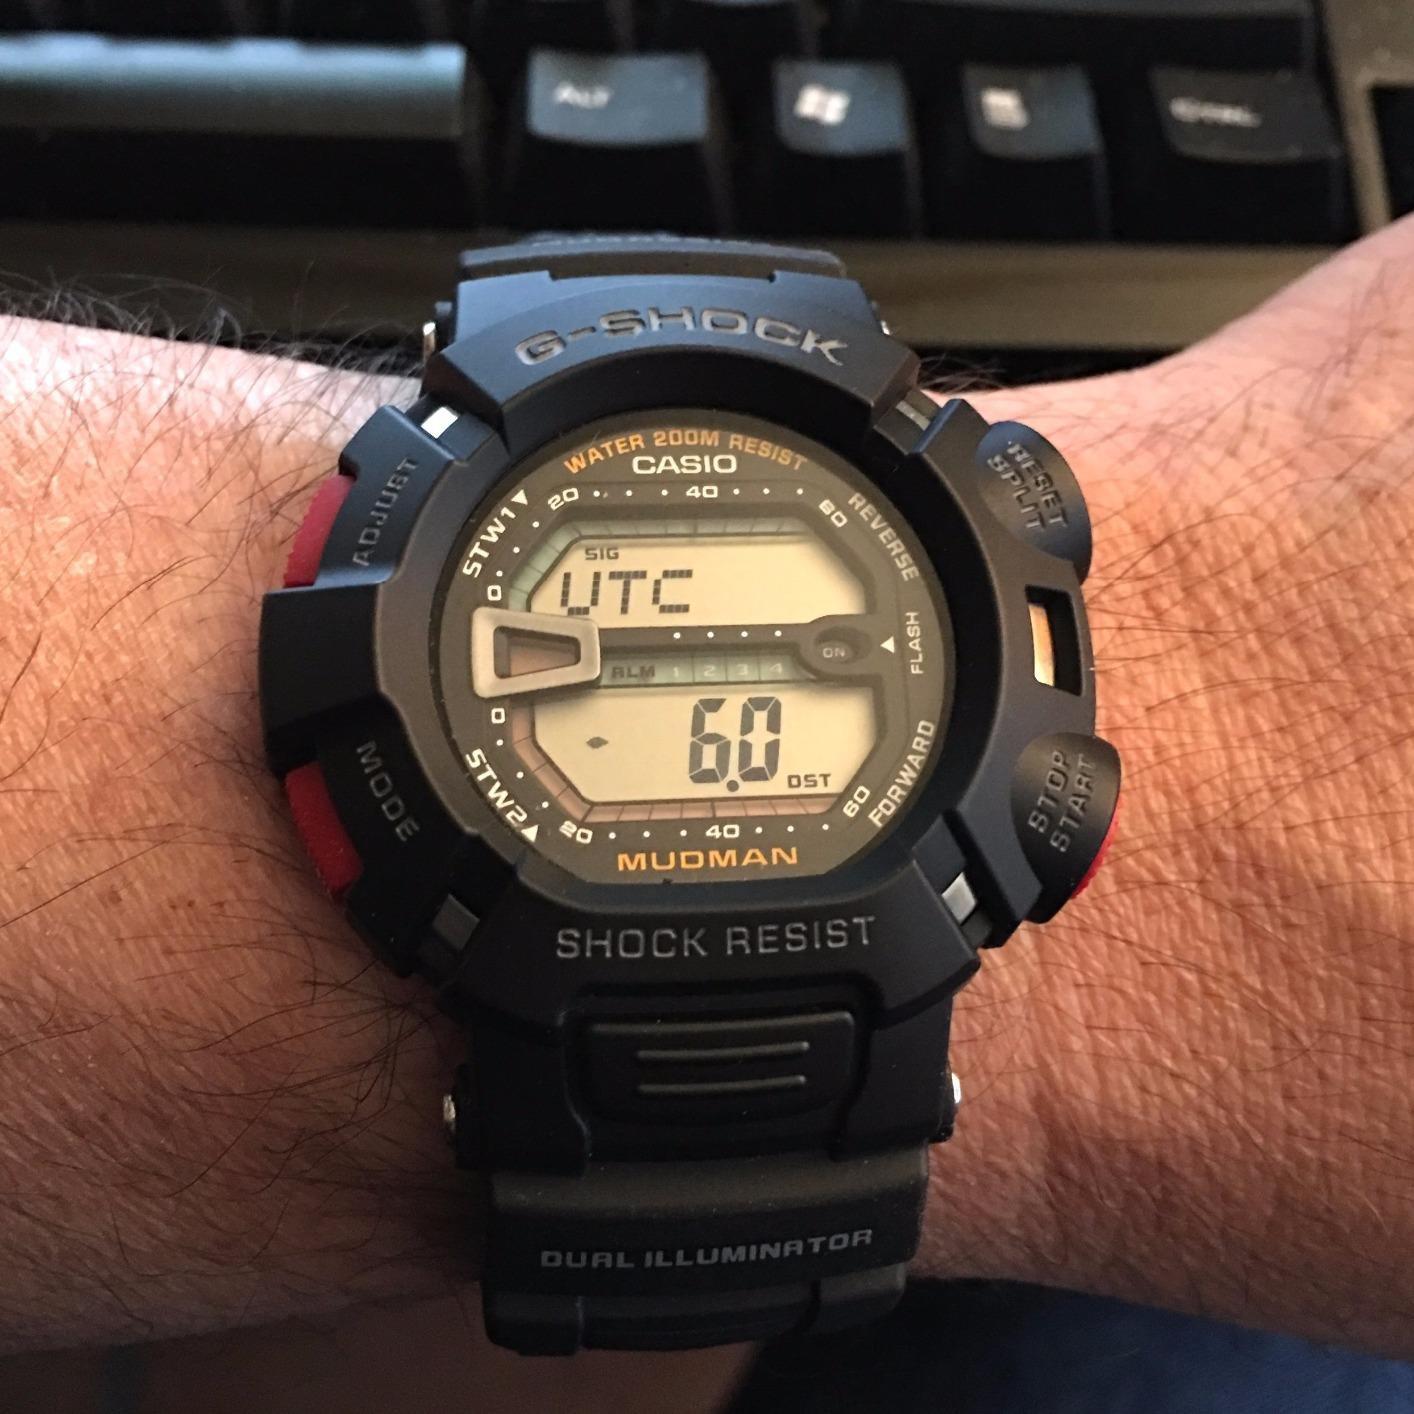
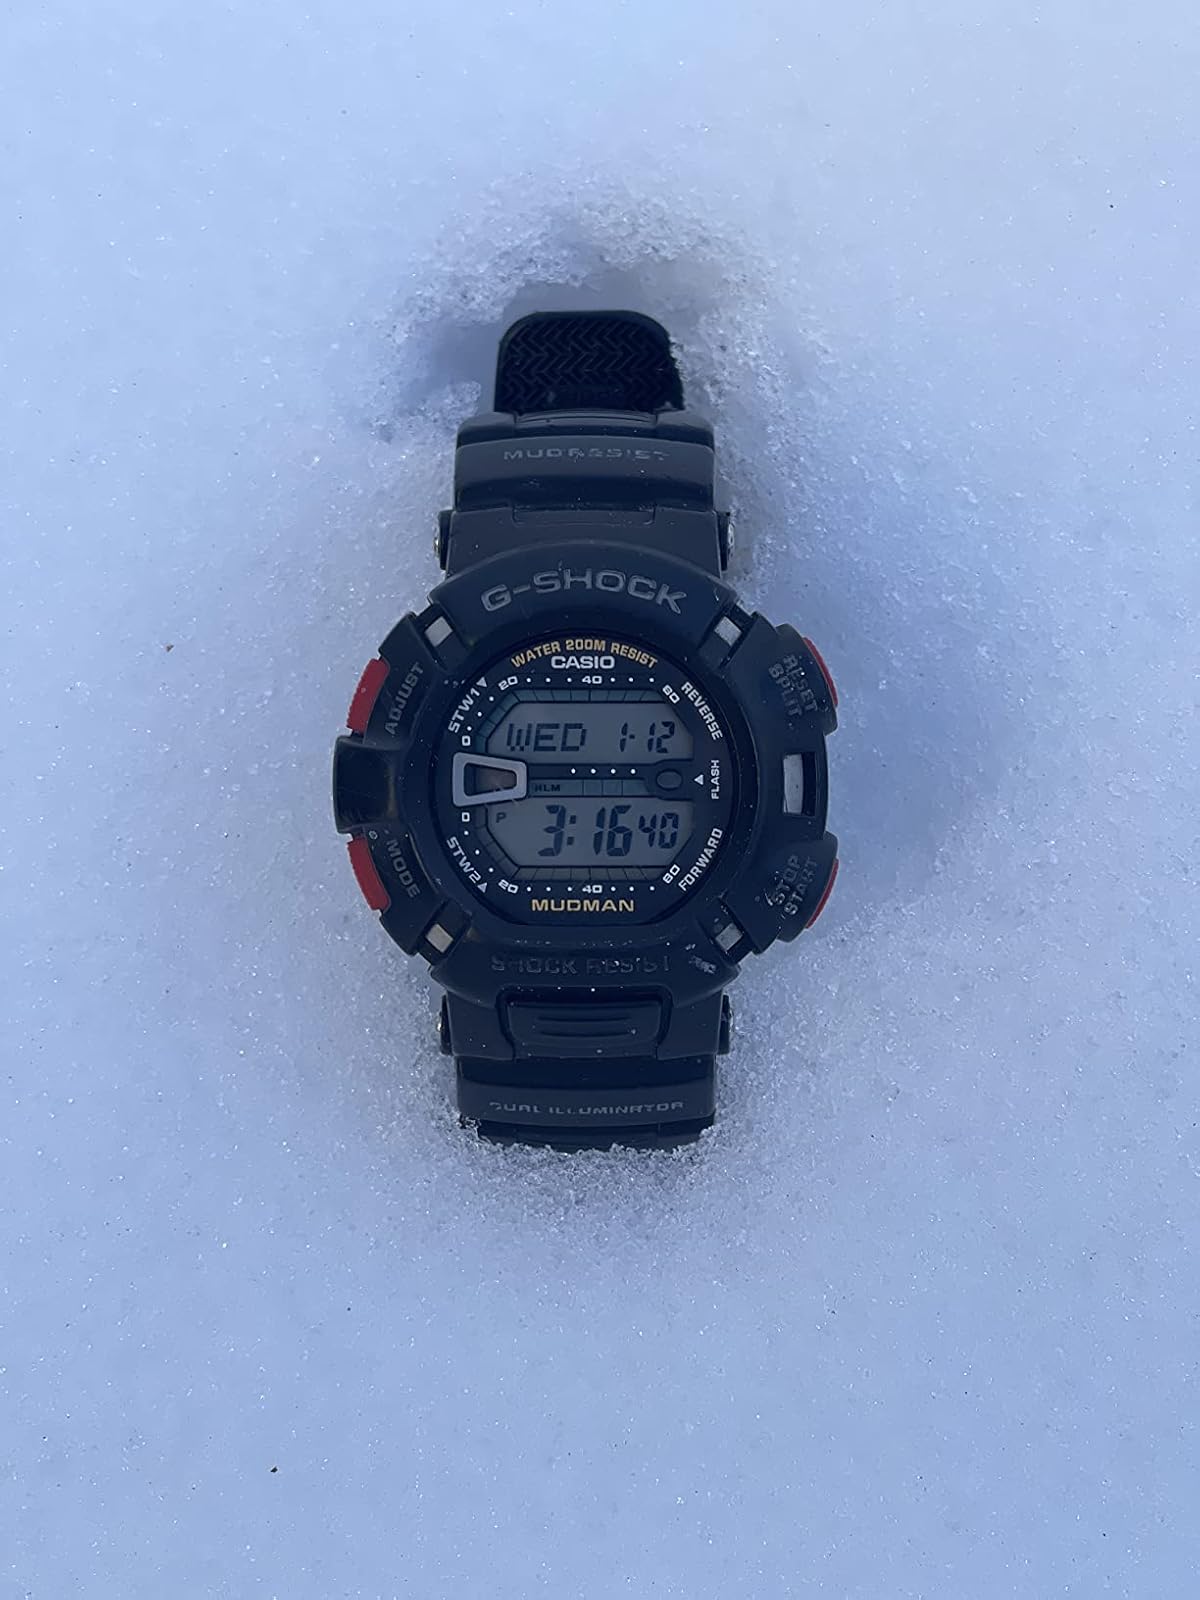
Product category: accessories_watch
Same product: yes